Seattle Mariners

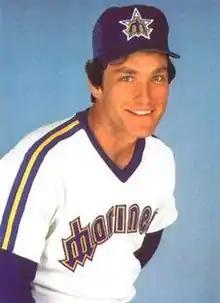
Floyd Bannister in the 1981 Mariners uniform

The Mariners' original colors were blue and gold, the color scheme previously used by the Seattle Pilots and its successor Milwaukee Brewers. For the first four seasons, they wore white pullover jerseys at home with the team name in front and numbers on the left chest. The "M" in "Mariners" was shaped to resemble a trident. On the road, they wore baby blue pullover jerseys with the city name in front and numbers on the left chest. The lettering colors were blue with gold trim, though in the 1977 season the trim on the road jersey was white and the "Seattle" wordmark appeared smaller. The trident logo was added to the left sleeve prior to the 1979 season.